Biscay

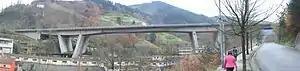
The Cantabric Highway

The Juntas Generales of Biscay are a unicameral assembly that has normative authority in the province. Its members, called "apoderados", are elected by universal suffrage. The elections are held every four years.